Virginia and Truckee 18 Dayton

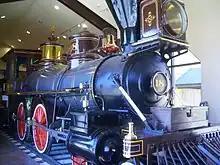
The Dayton at the Comstock History Center in Virginia City

The "Dayton", a 4-4-0 "American", was built in 1873 by the Central Pacific Railroad, in Sacramento, California, and was based on the design of the CP's 173 engine. H.M Yerington, the Superintendent of the V&T at this time, ordered The Dayton after seeing the performance of another CP locomotive, #117 "Gazelle", that the V&T rented from CP during a power crunch. The locomotive weighs , has driving wheels, and carried of water and 3 cords of wood. A large snow plow was fixed to the front of the locomotive in 1879, and it performed snow clearing duties on the Virginia & Truckee lines during the winters for most of its operational life, in addition to its normal passenger hauling duties.